The Pilgrim's Progress

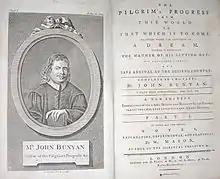
The frontispiece and title-page from an edition printed in England in 1778

"The Pilgrim's Progress" was much more popular than its predecessors. Bunyan's plain style breathes life into the abstractions of the anthropomorphized temptations and abstractions that Christian encounters and with whom he converses on his course to Heaven. Samuel Johnson said that "this is the great merit of the book, that the most cultivated man cannot find anything to praise more highly, and the child knows nothing more amusing". Three years after its publication (1681), it was reprinted in colonial America, and was widely read in the Puritan colonies. The book was often divided into smaller parts or individual episodes that could be made into individual sermons, postcards, or wall charts. During the late nineteenth and early twentieth centuries, the Religious Tract Society produced the book into Sunday School prize editions and cheap abridgments. There were also Bunyan inspired jigsaw puzzles, and some followers crafted their landscapes in Bunyan theme parks.